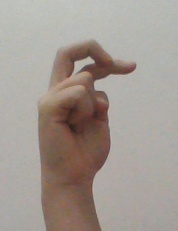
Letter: zay